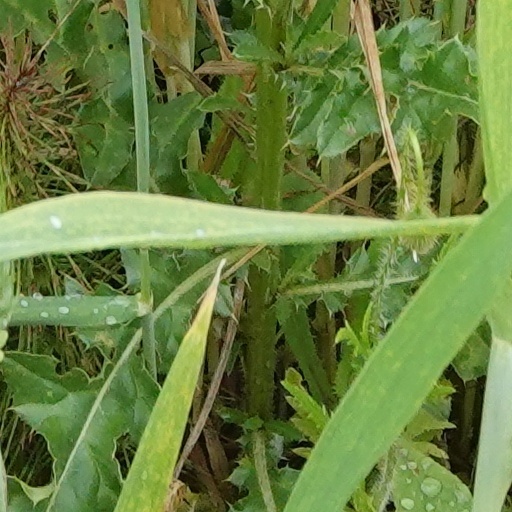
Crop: wheat